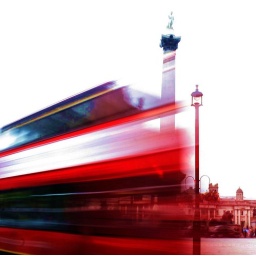
Trafalgar Square, London, England, as a red double decker bus passes in front of Nelson`s Column in a blur of speed